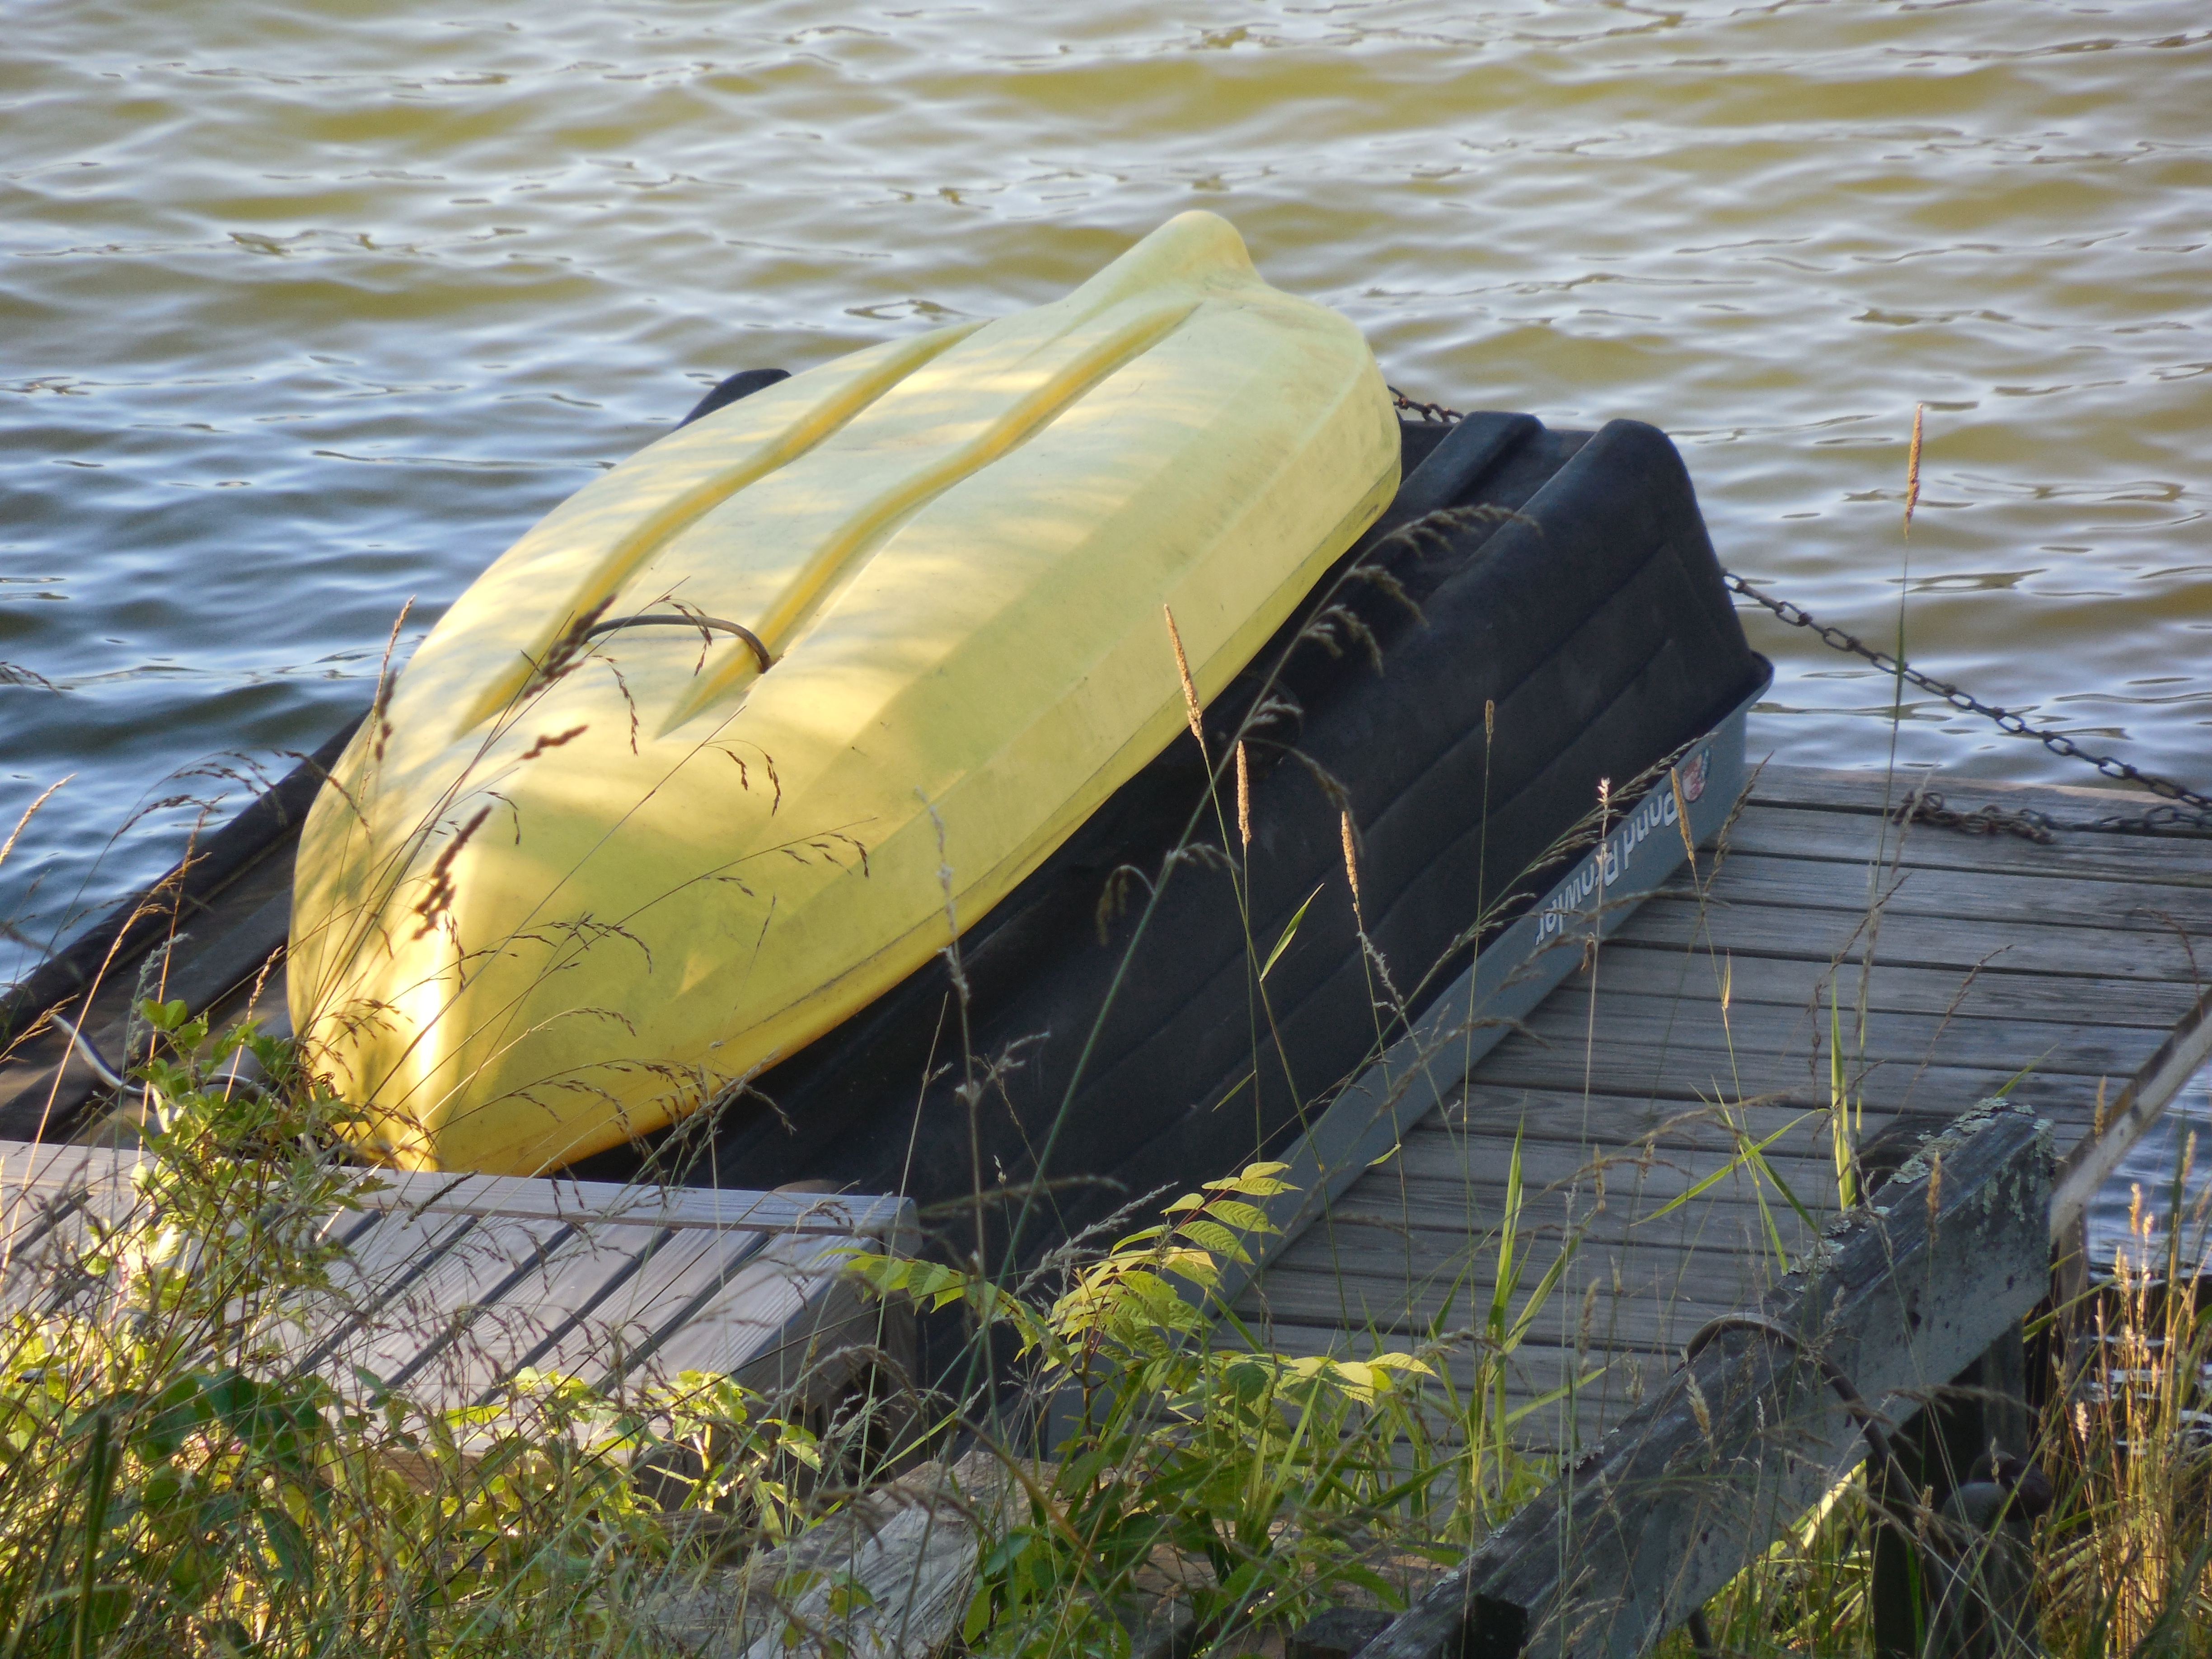
sea, water, dock, wood, boat, lake, pier, summer, vacation, travel, canoe, transportation, transport, paddle, vessel, vehicle, relax, equipment, journey, blue, yellow, tourism, leisure, kayak, outdoors, fun, nautical, boating, wooden, marine, maritime, watercraft, watercraft rowing